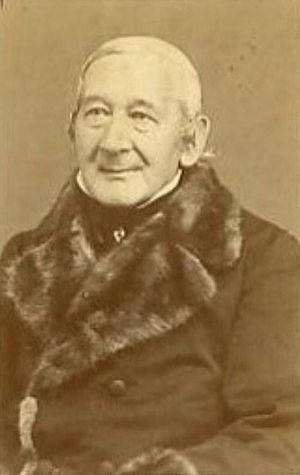
Johann Nikolaus von Dreyse
Johann Nikolaus von Dreyse var en tysk tekniker der lærte kleinsmedeprofessionen.